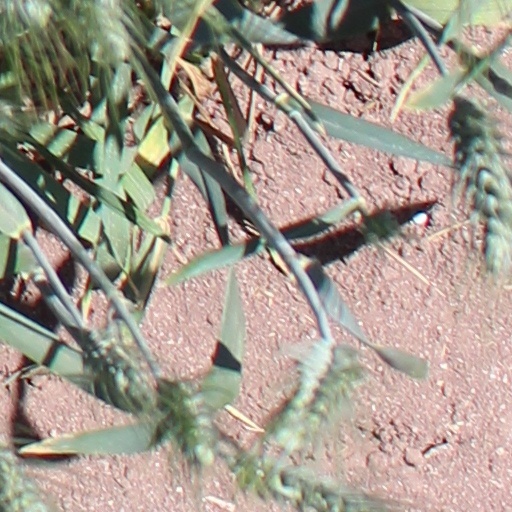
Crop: wheat